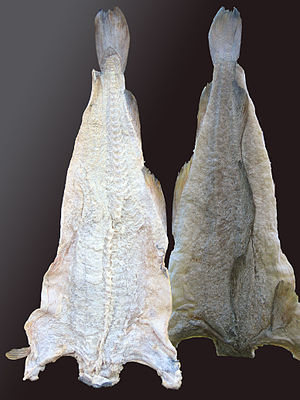
Klipfisk
Klipfisk, kødside og skinside.